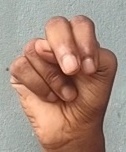
ASL sign: N